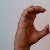
The image shows a hand gesture representing the letter 'C' in Indian Sign Language.